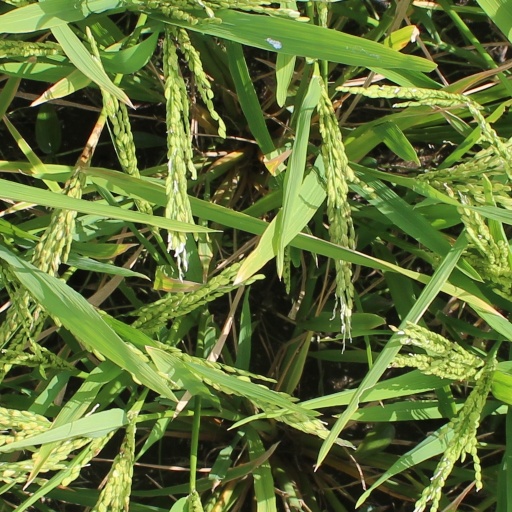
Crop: rice